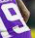
Number: 9